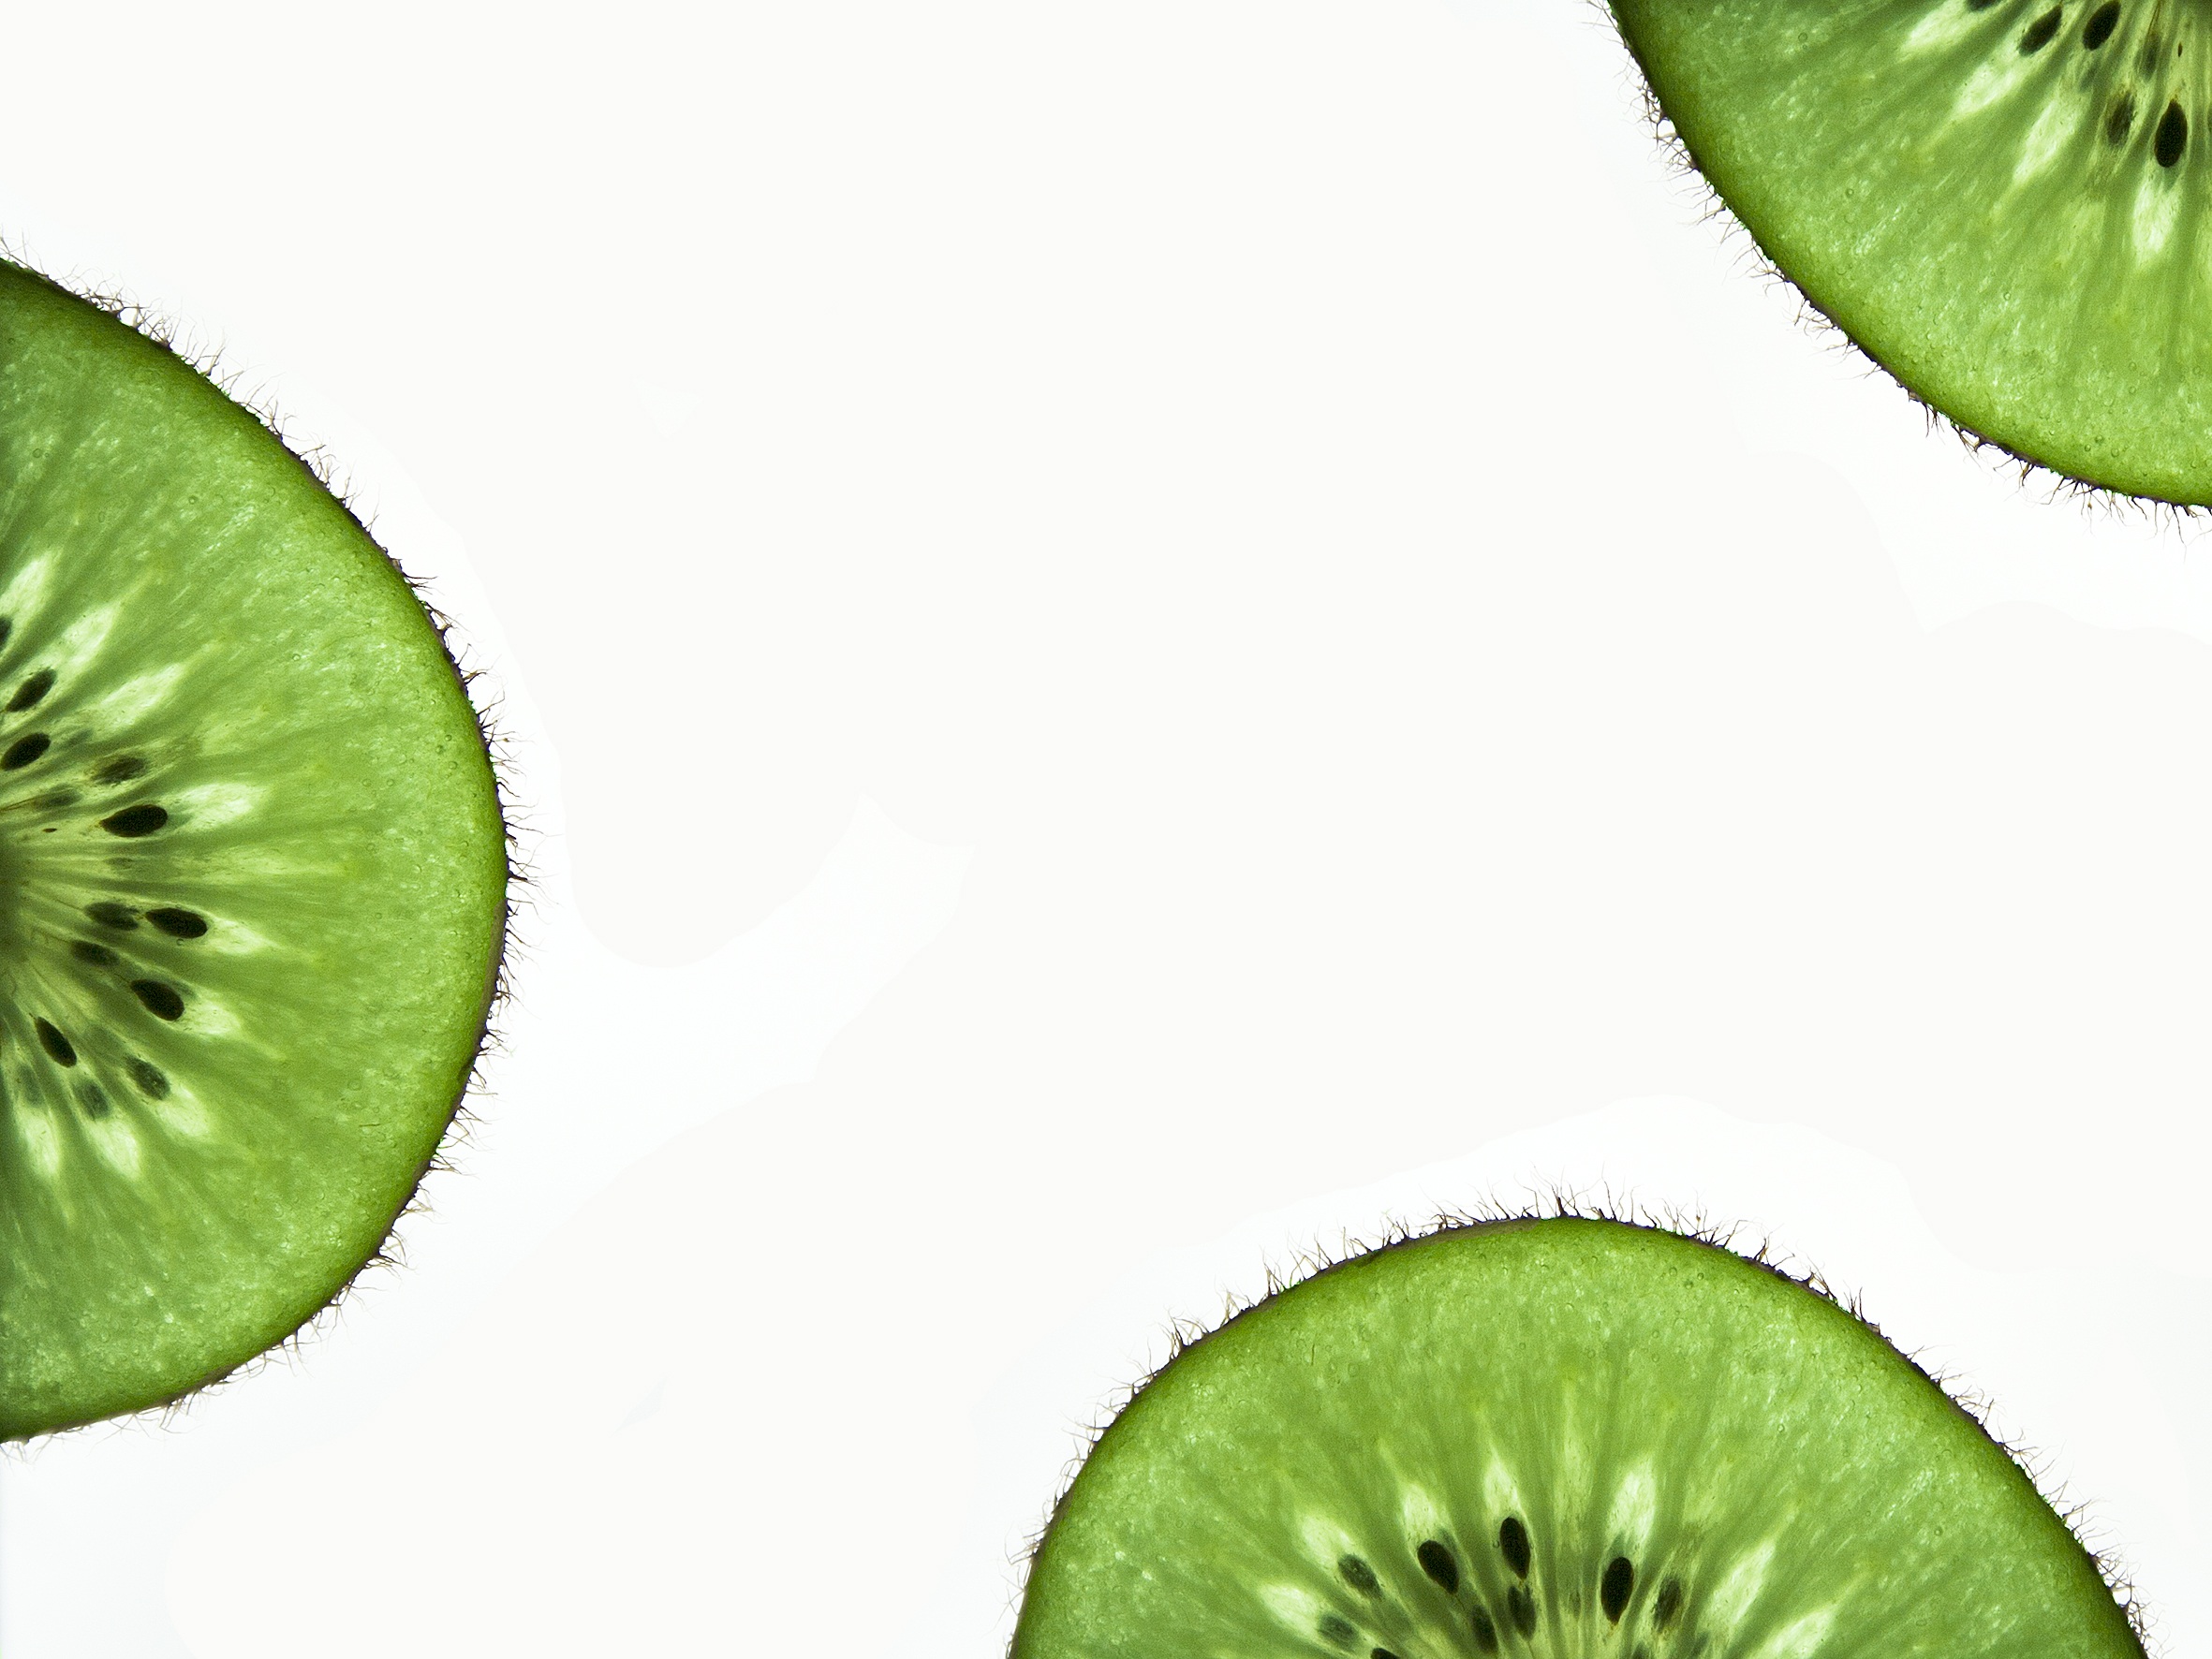
plant, fruit, sweet, leaf, food, green, produce, drink, breakfast, eat, watermelon, slice, lime, coconut, kiwi, vitamin, tasty, edible, citrus, melon, honeydew, flowering plant, land plant, cucumber gourd and melon family, key lime, lemon lime, kiwifruit